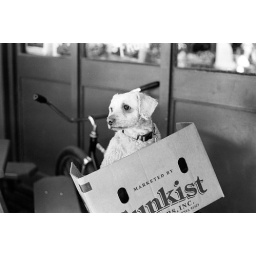
cutest dog just sitting in a basket outside a store in Yosemite. i couldn't resist taking his picture.